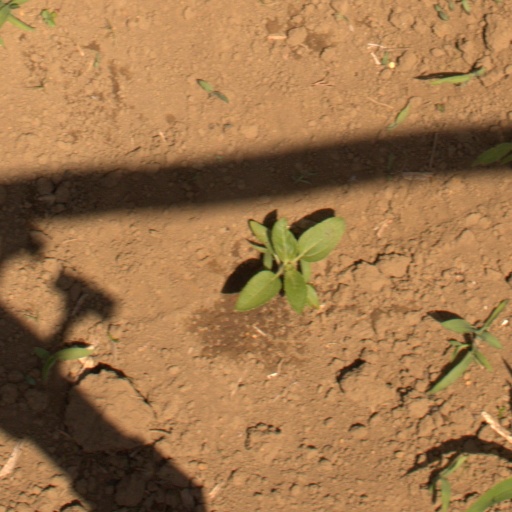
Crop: Jerusalem artichoke